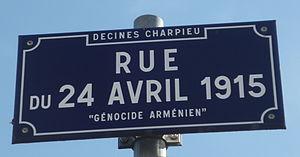
Plaque de la rue du 24-avril-1915 à Décines-Charpieu, dans le département du Rhône
Vingt-Quatre-Avril ou XXIV-Avril ou 24-Avril, avec ou sans majuscule et parfois sans trait d'union, peut désigner :
Les noms de plusieurs voies ou places contiennent cette date, sous diverses graphies, en référence à des événements survenus à cette même date.